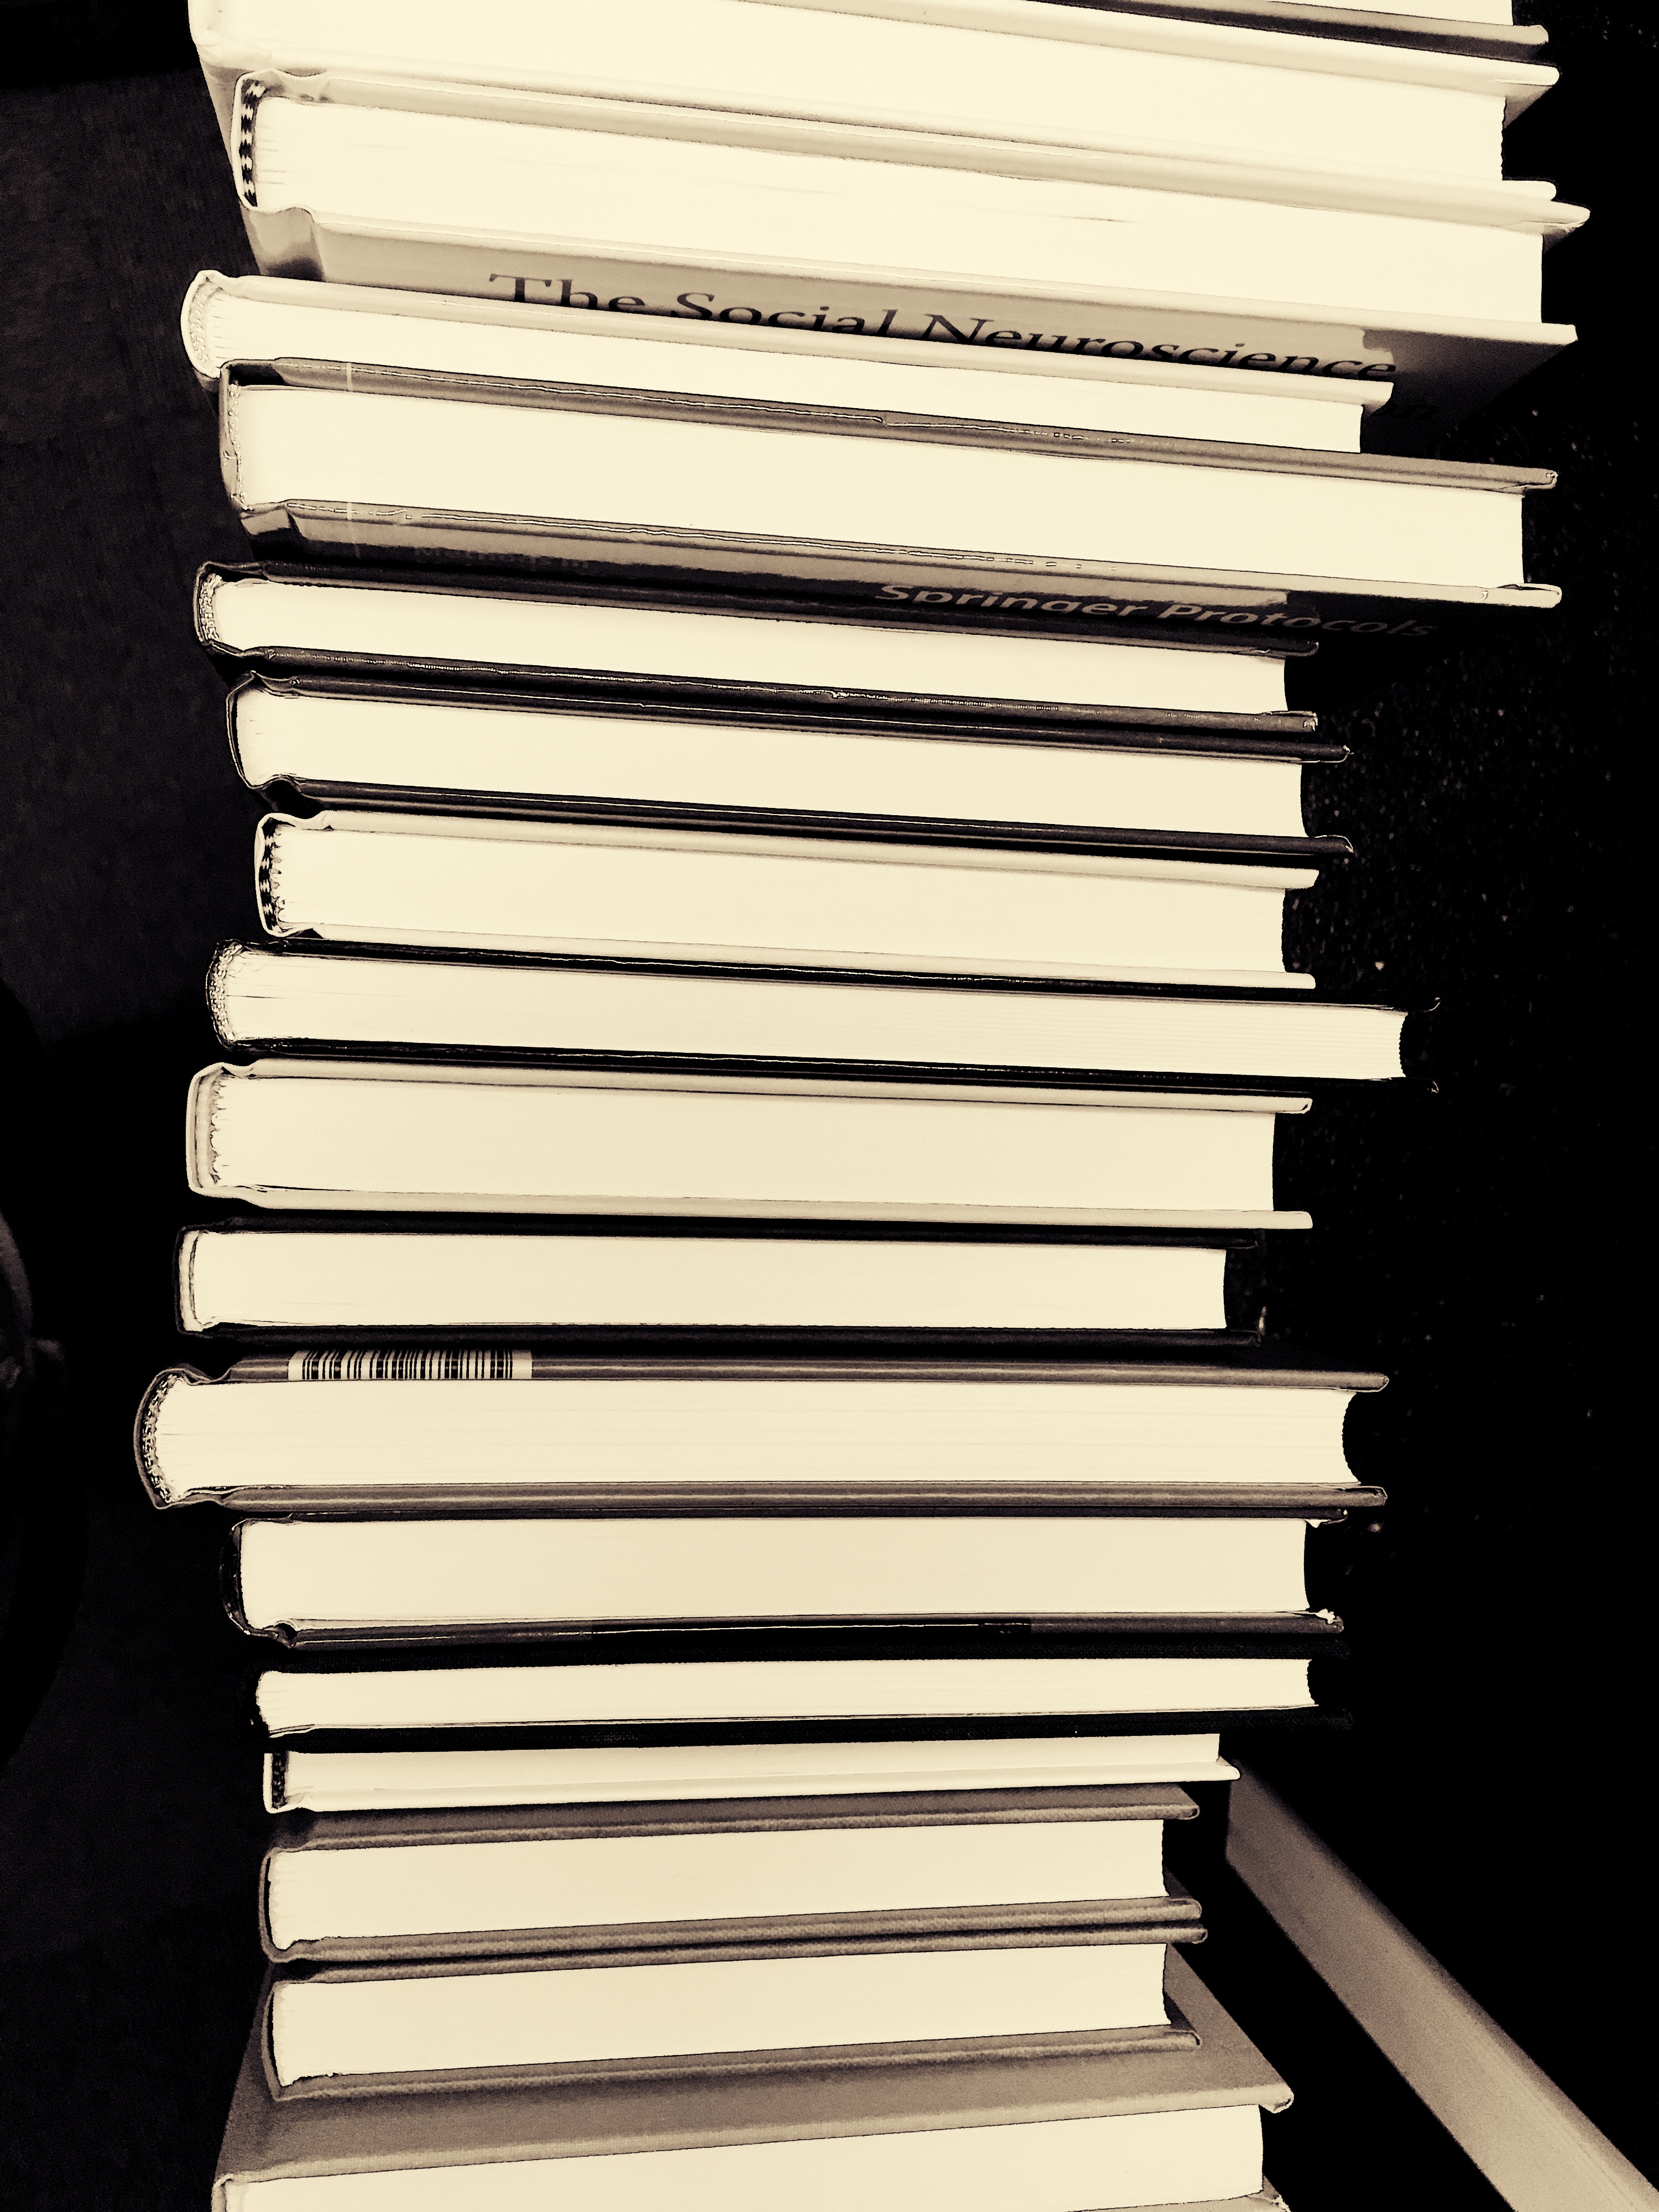
wood, technology, white, reading, pile, line, piano, stack, musical instrument, interior design, bookstore, literature, study, library, books, stairs, university, studying, information, bookshop, knowledge, pile of books, string instrument, window covering, musical keyboard